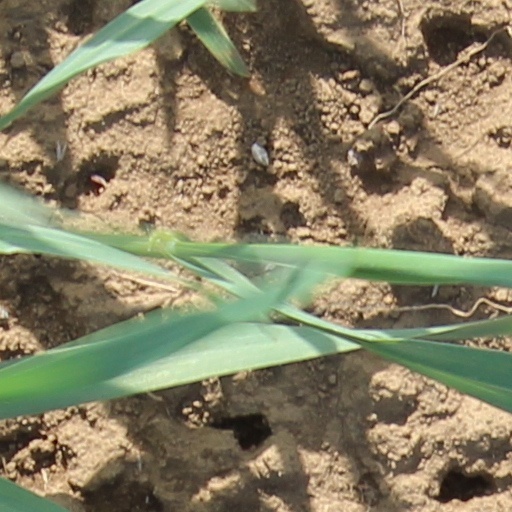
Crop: wheat